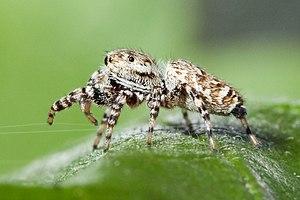
Pelegrina galathea est une espèce d'araignées aranéomorphes de la famille des Salticidae.